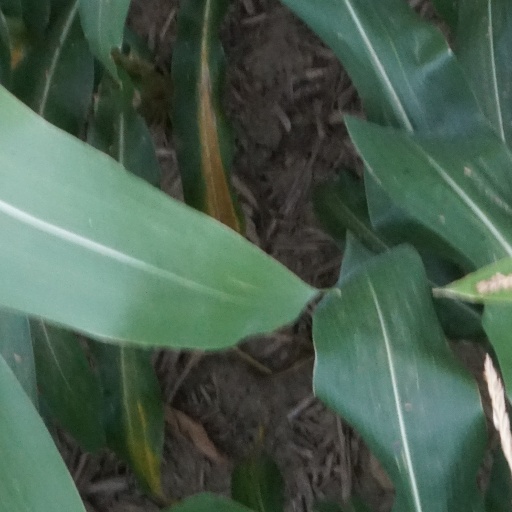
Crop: maize; corn